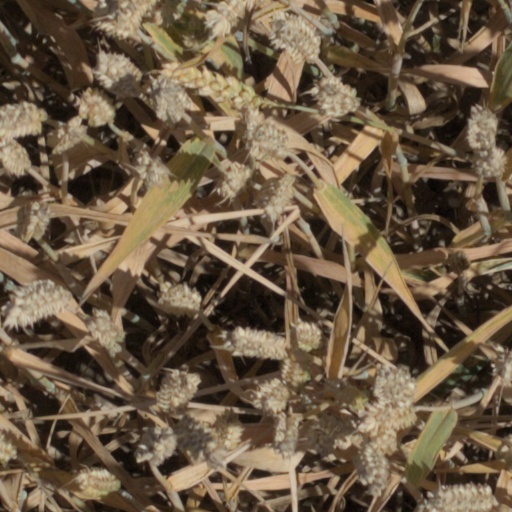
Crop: wheat